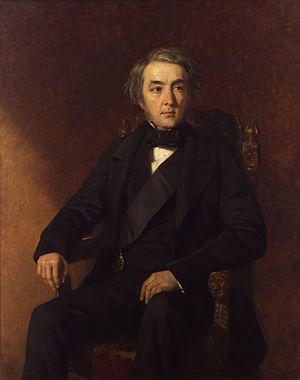
Francis Egerton, 1ᵉʳ comte d’Ellesmere, KG, PC, connu sous le nom de Lord Francis Leveson-Gower jusqu'en 1833, était un homme politique britannique, écrivain, voyageur et mécène des arts. L'île d'Ellesmere, l'une des principales îles du Nunavut, porte son nom.